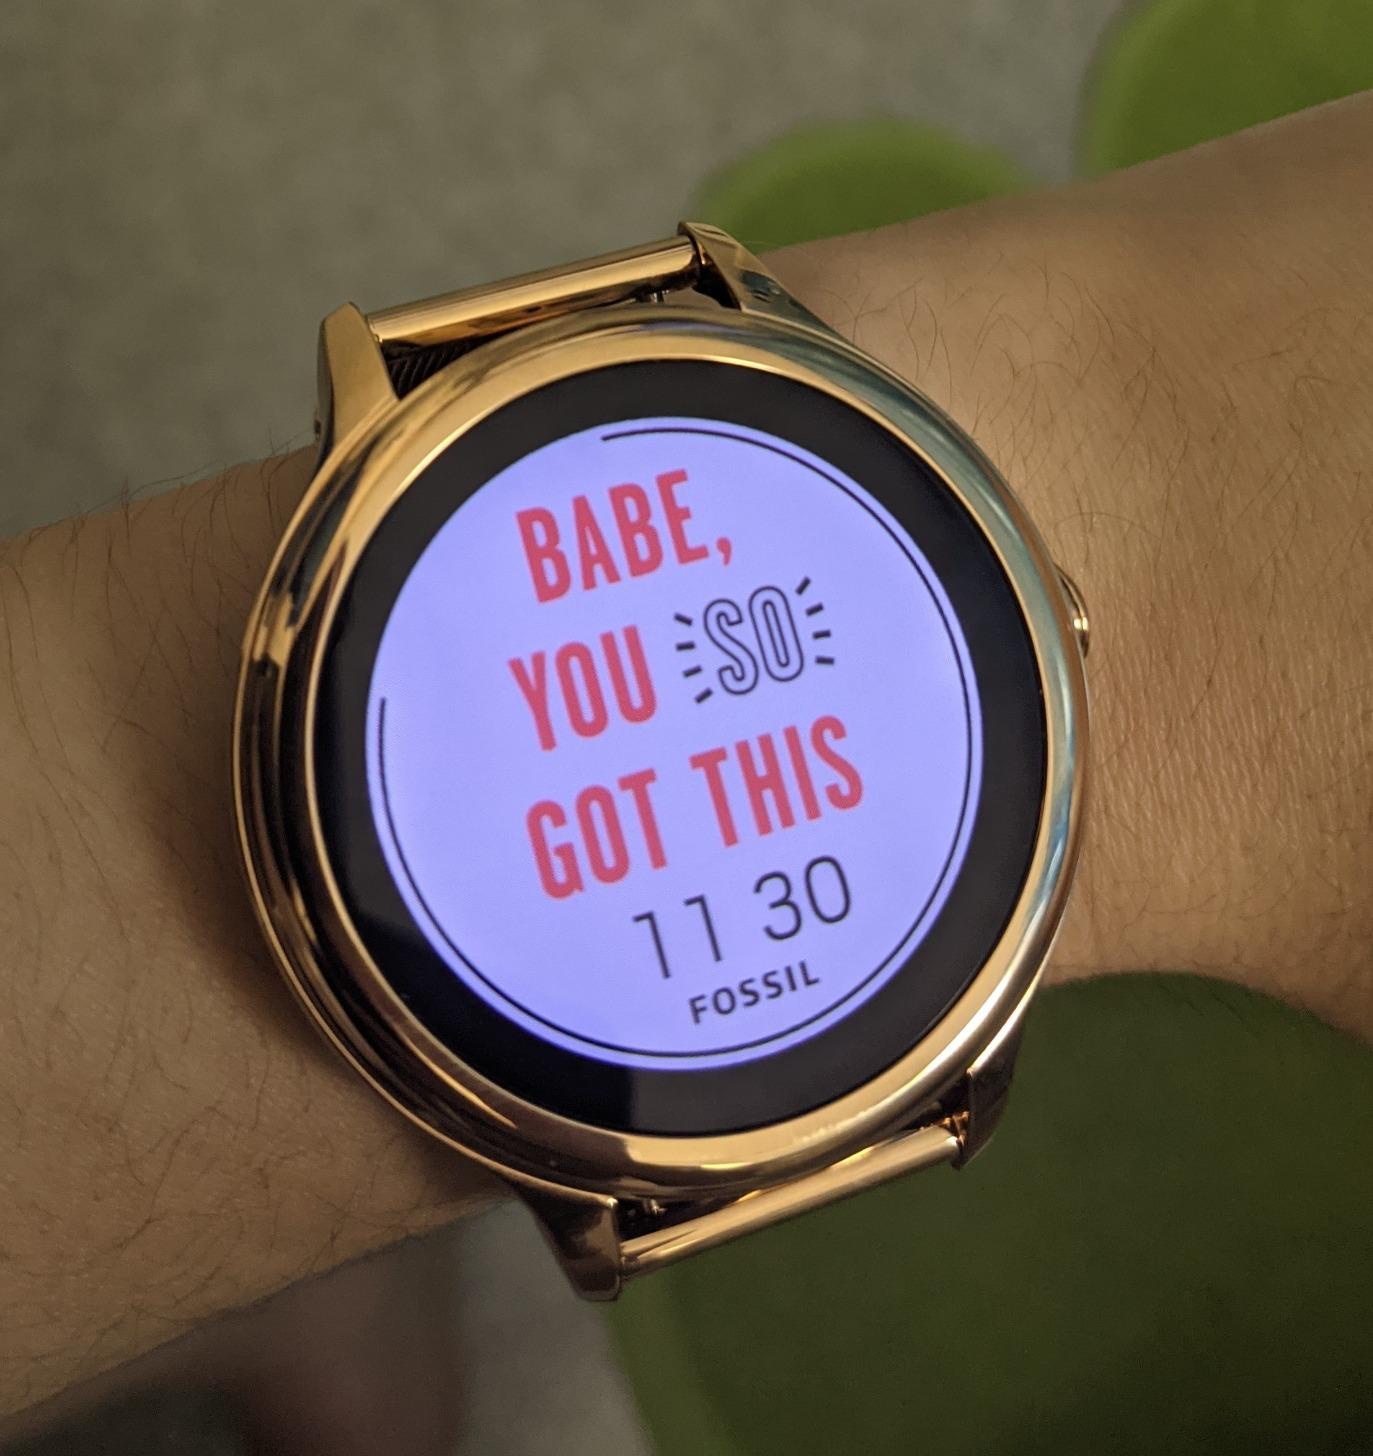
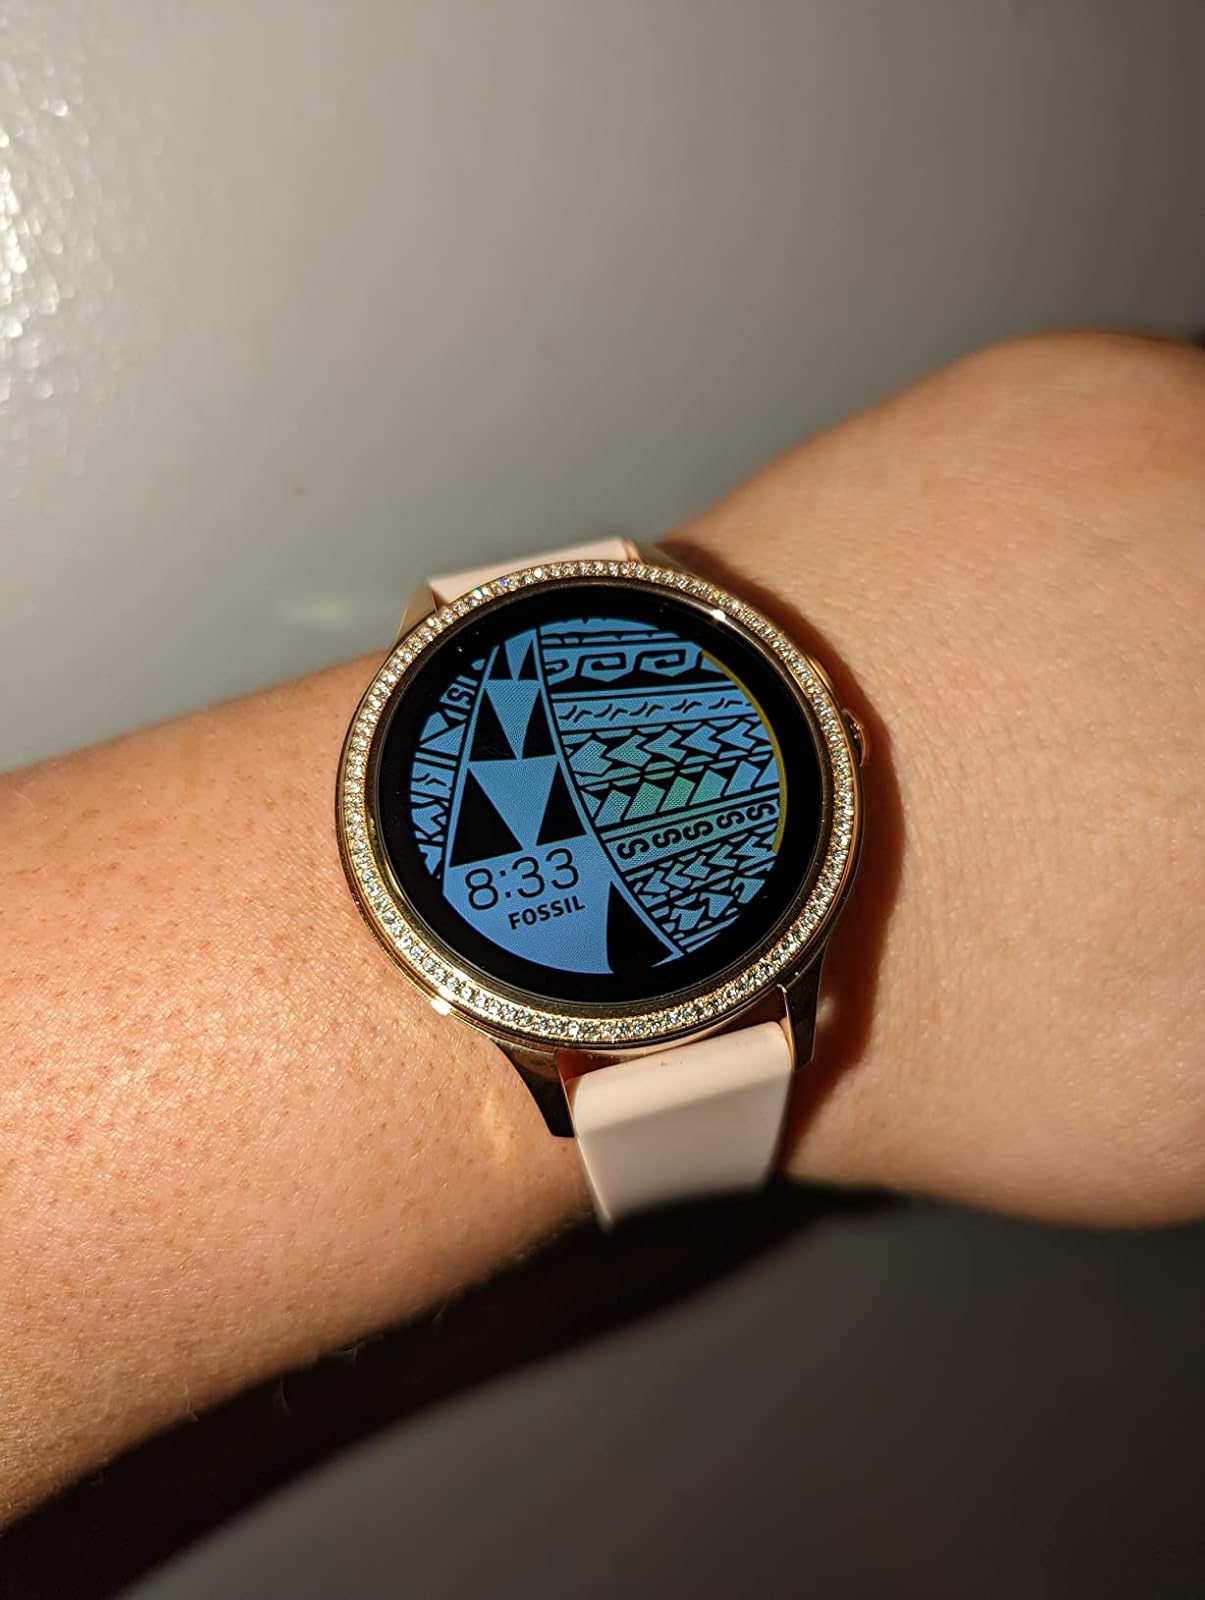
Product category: smartwatch
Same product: no